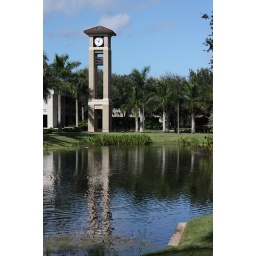
Photo of the clock tower over the lake